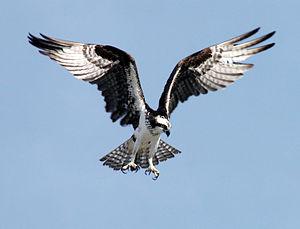
Un Balbuzard pêcheur se préparant à plonger. Cliché pris au centre spatial Kennedy. 中文: 一只准备俯冲的鹗，摄于肯尼迪航天中心。